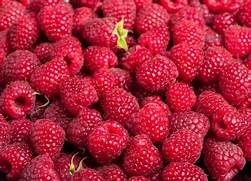
Label: raspberry